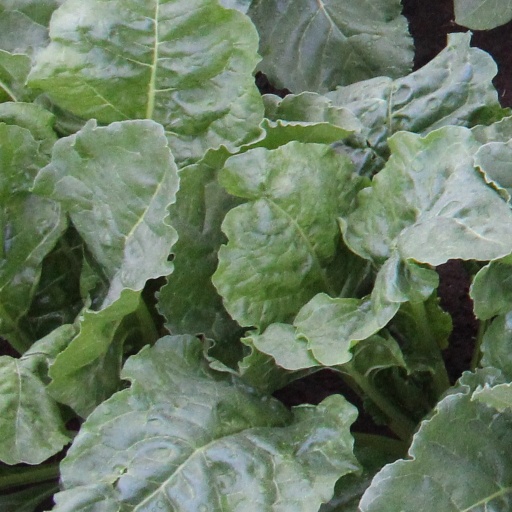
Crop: sugar beet